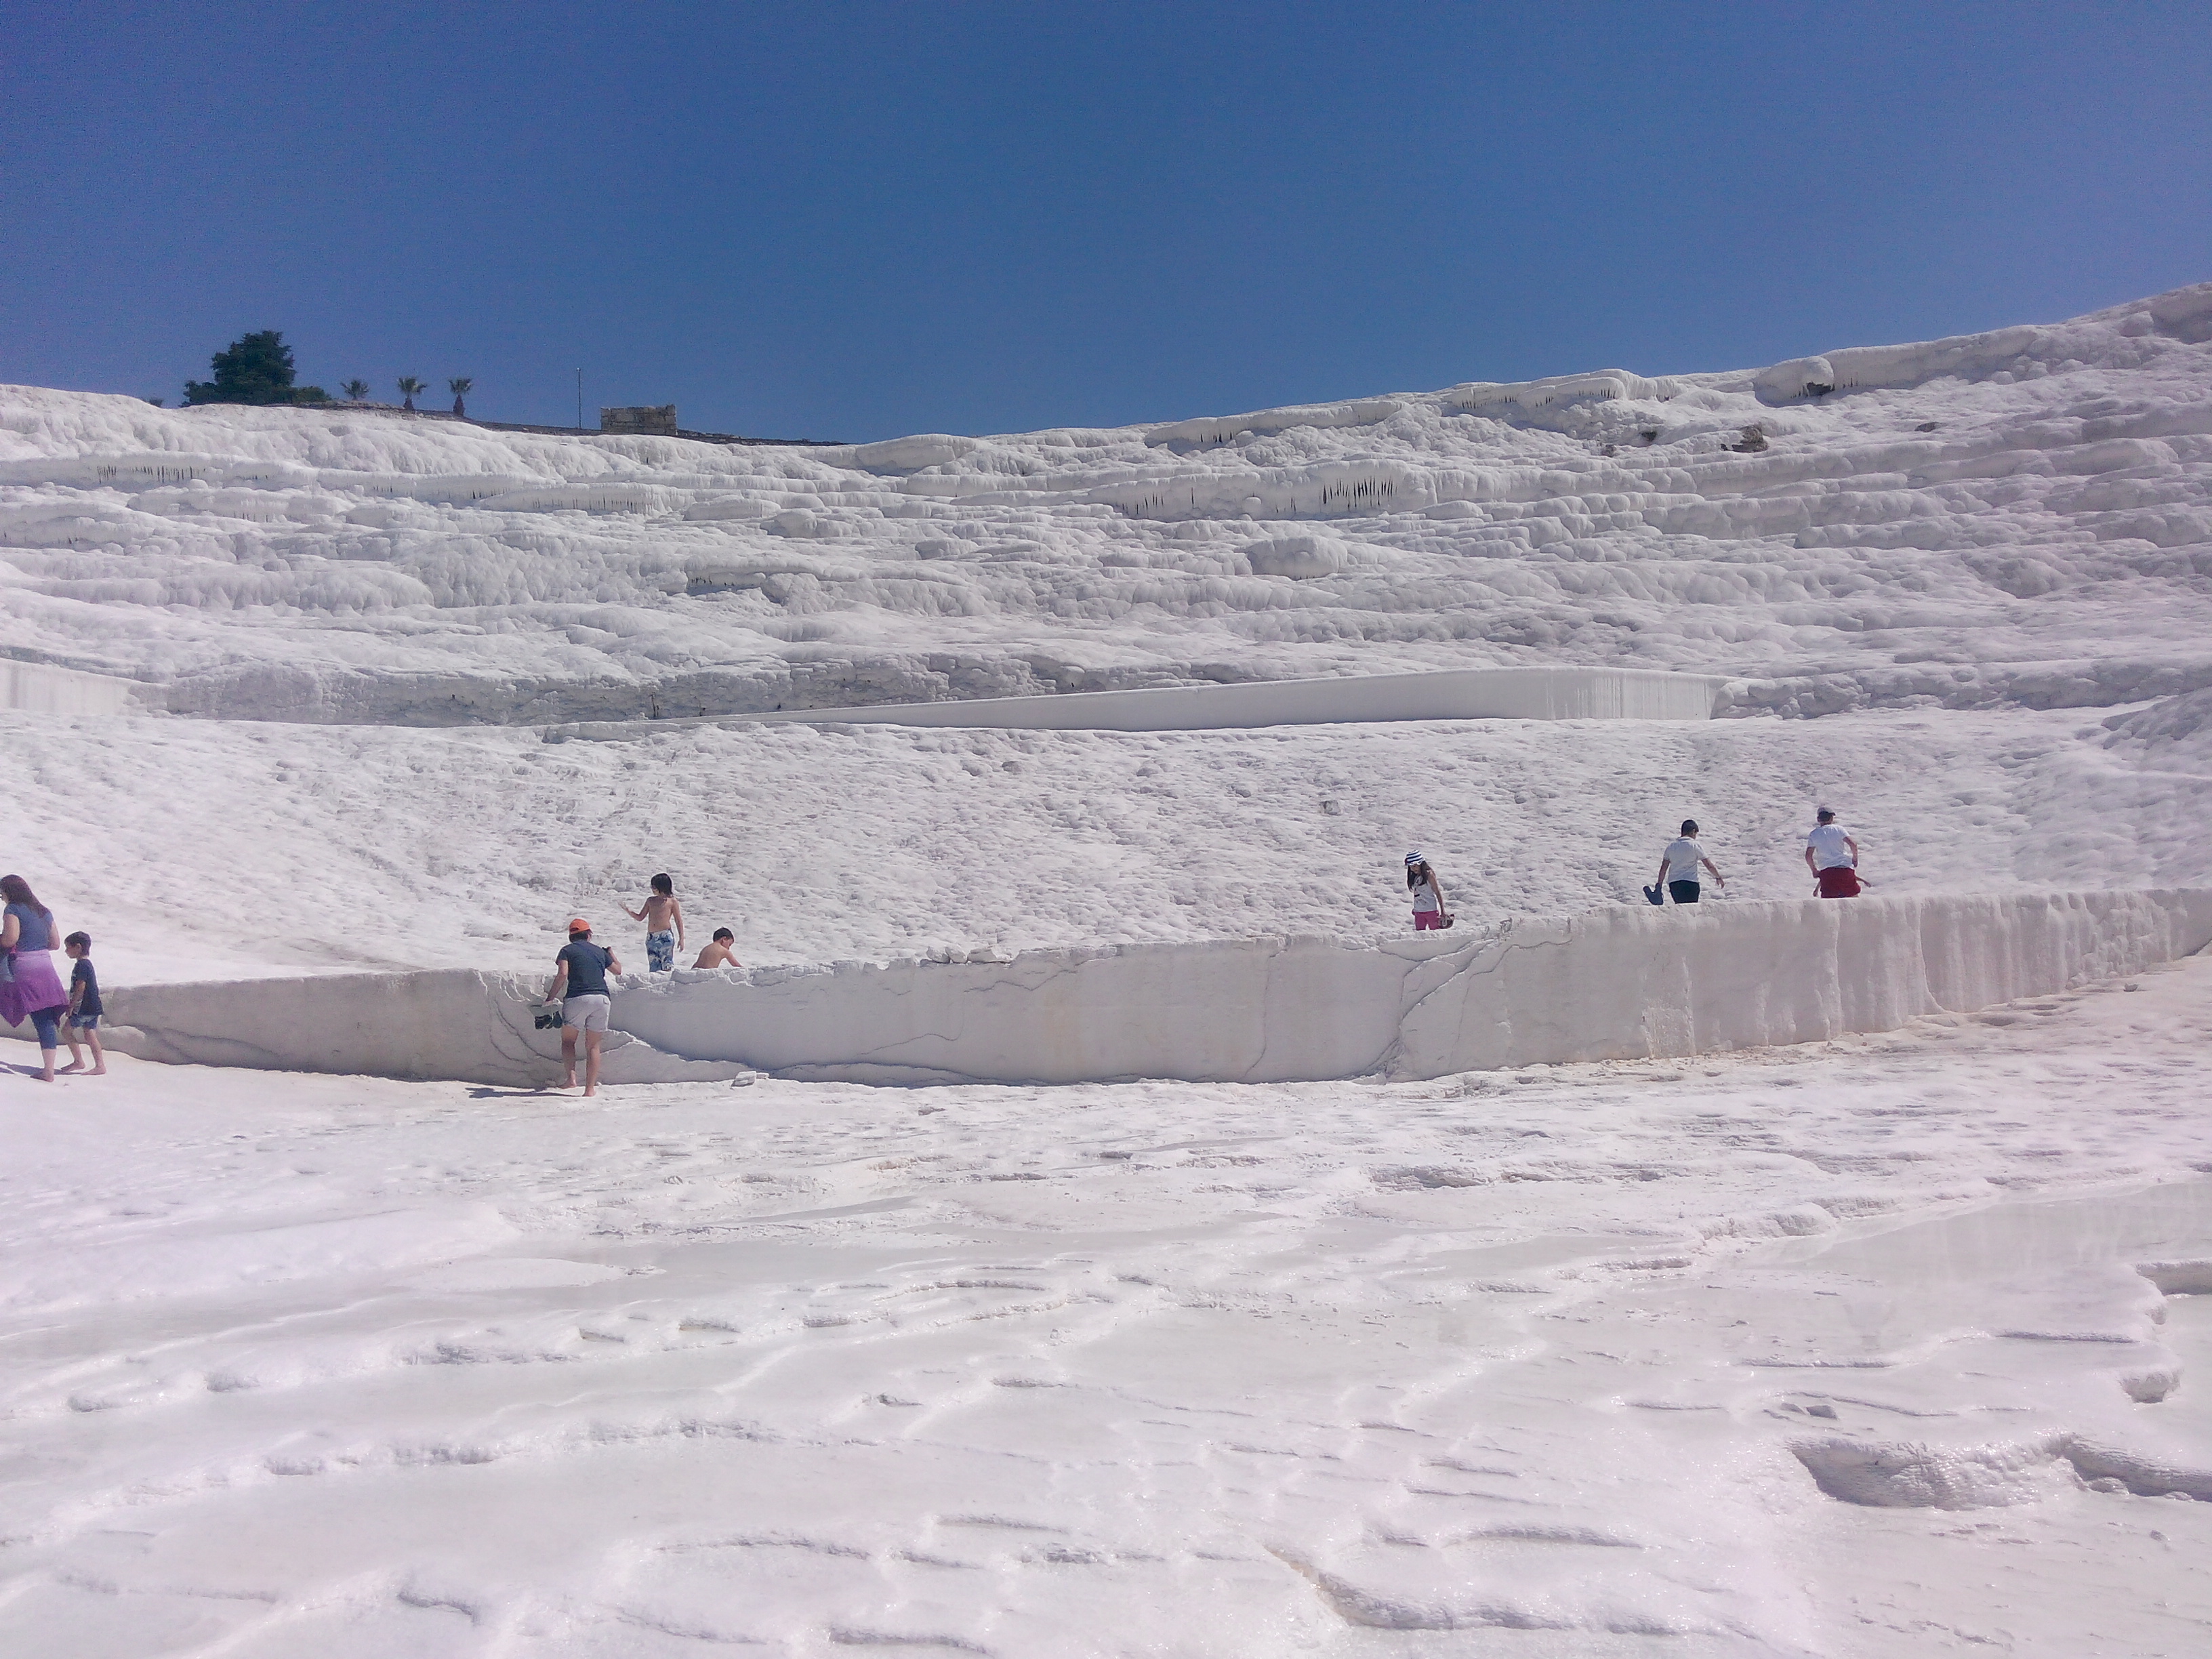
nature, glacial landform, geological phenomenon, glacier, piste, terrain, mountain range, snow, sky, sand, ice cap, arctic, vacation, ice, ski cross, ridge, landscape, geology, winter, nunatak, adventure, mountain, badlands, moraine, dune